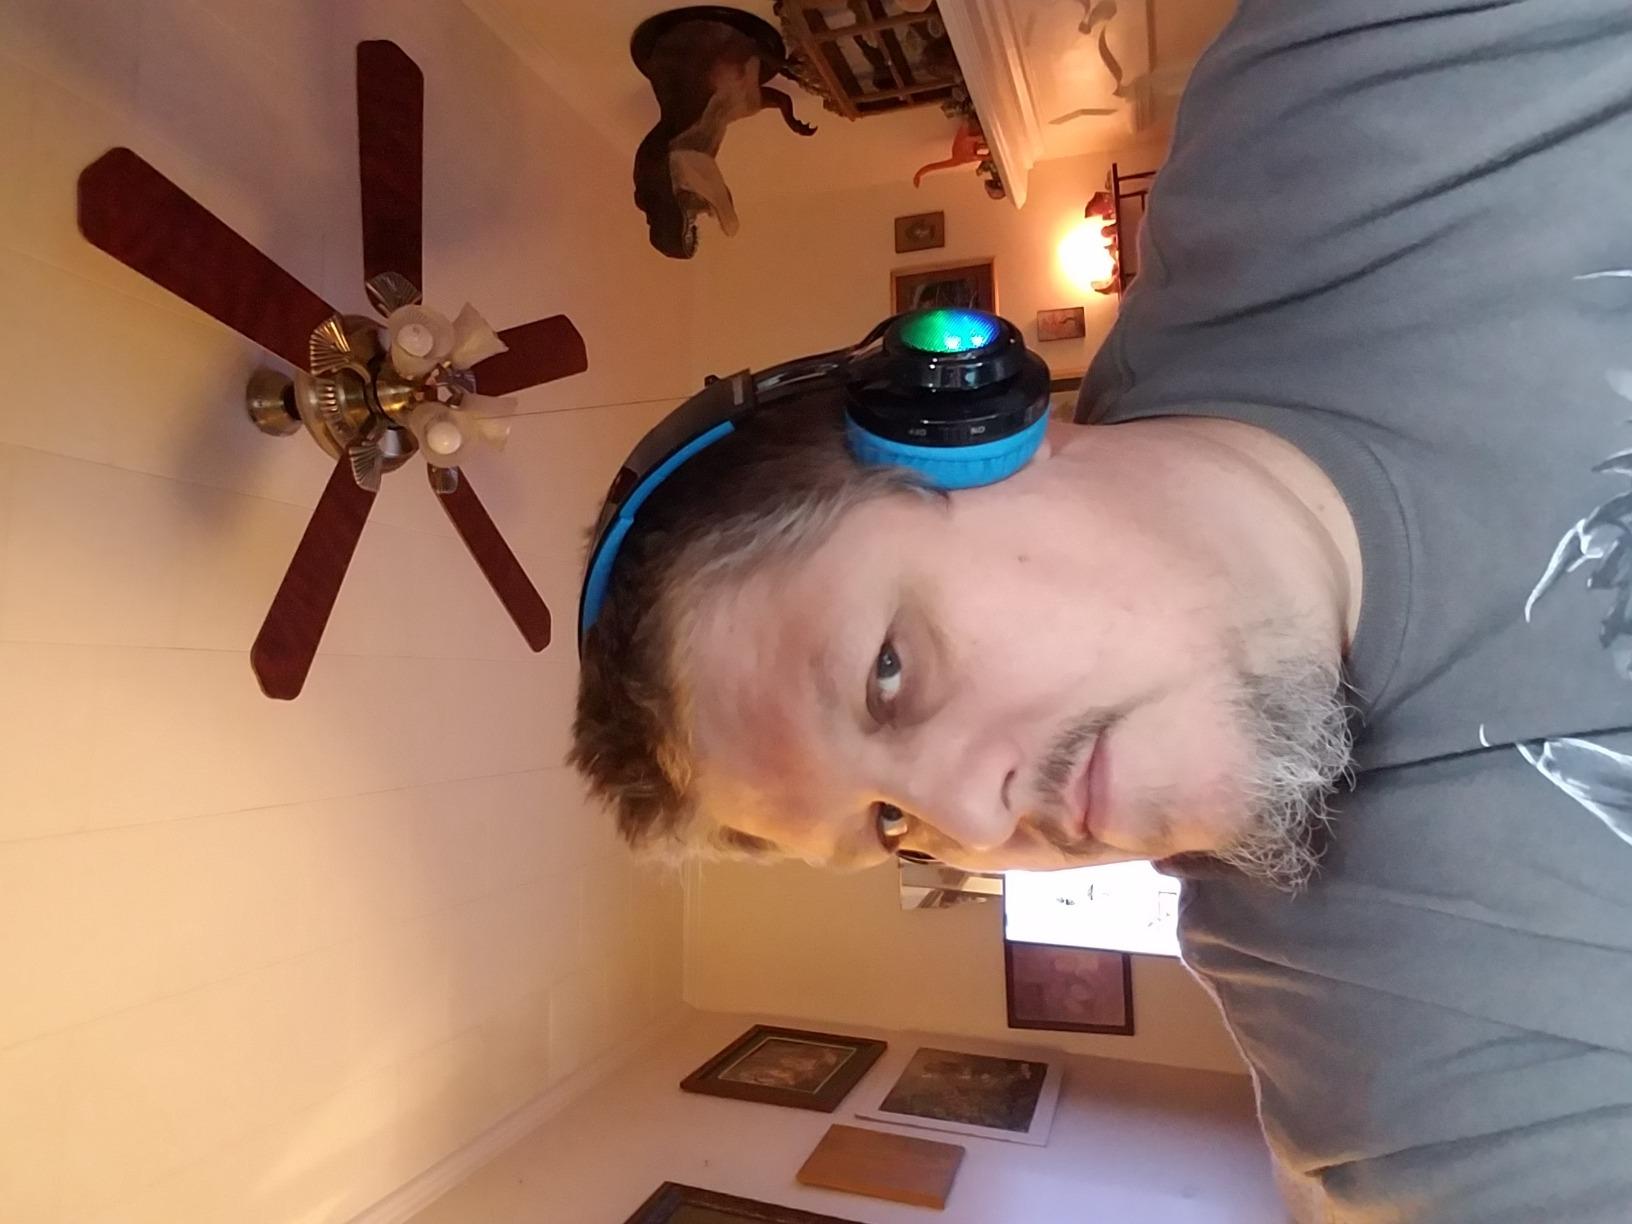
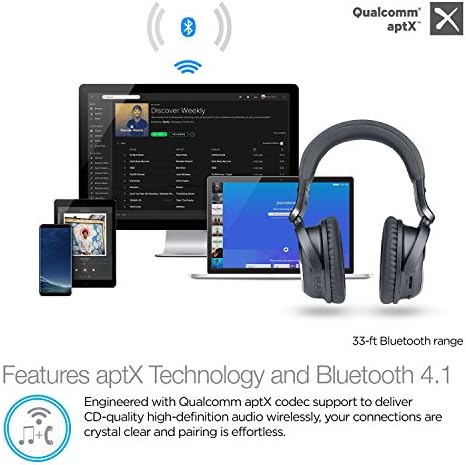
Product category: headphones
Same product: no